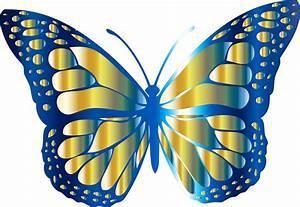
butterfly